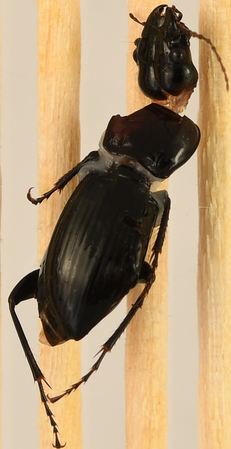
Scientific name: Cyclotrachelus sigillatus
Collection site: Smithsonian Conservation Biology Institute NEON (SCBI), plot SCBI_002